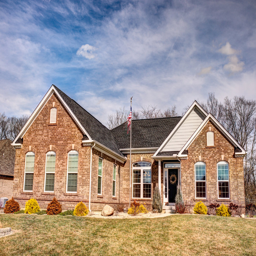
sun is hitting the front of house with nice blue